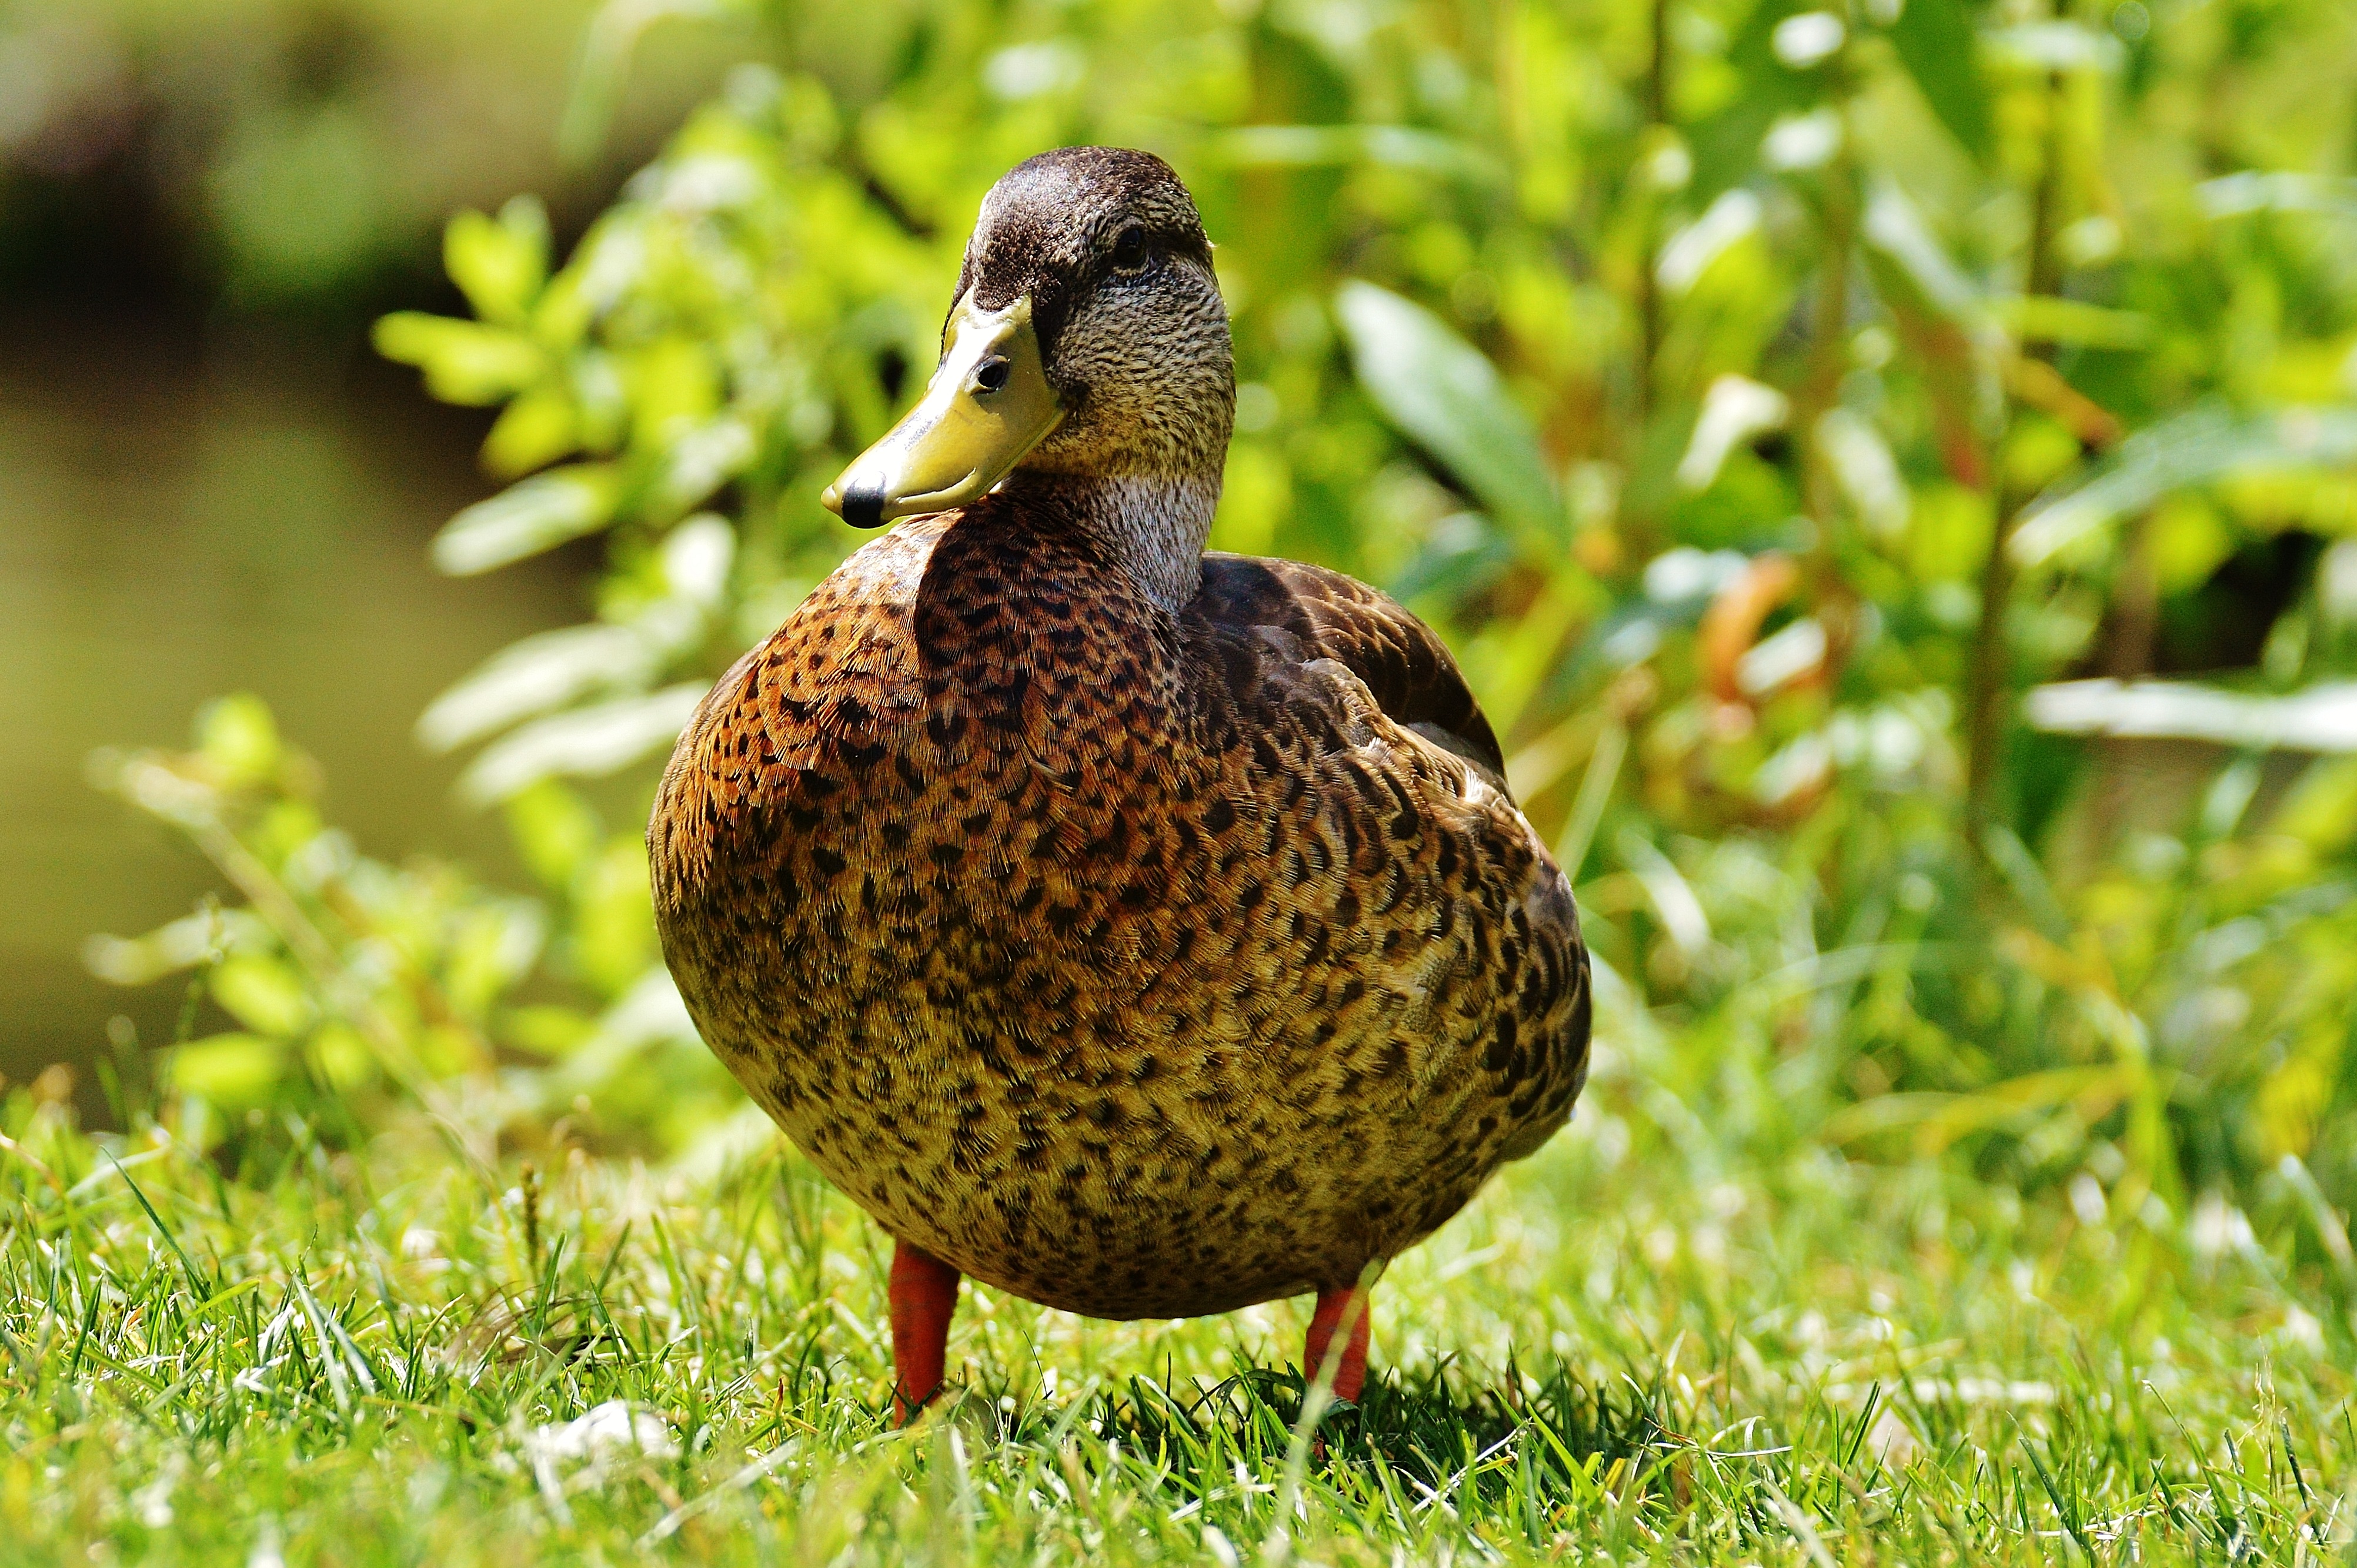
water, grass, bird, prairie, animal, wildlife, beak, feather, fowl, fauna, plumage, poultry, birds, duck, vertebrate, beautiful, bill, waterfowl, water bird, animal world, wildlife photography, mallard, ducks geese and swans